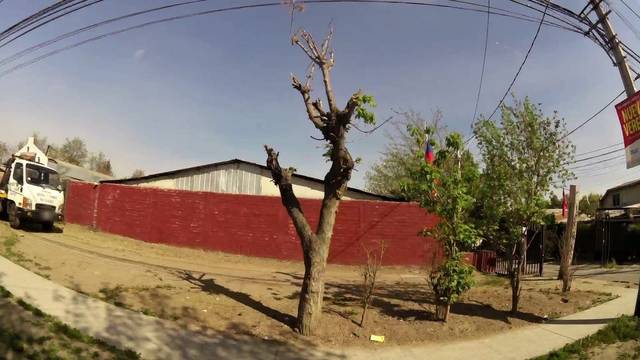
Region: Chile
Coordinates: -33.502, -70.583